North Dakota Highway 8

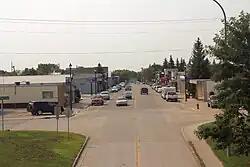
ND 8 in Stanley, August 2013

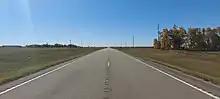
ND 8 near Northgate

ND 8 enters North Dakota at SD 75’s northern terminus, south of Hettinger, where it turns east onto US 12 and runs concurrently for . For the next , ND 8 heads north alone after leaving US 12 and turns east onto ND 21, running concurrently with the latter highway for . ND 21 turns off at Mott, while ND 8 continues north for until crossing over I-94 near Richardton. Skirting through the southern edge of Richardton, ND 8 turns to the north again at County Highway 10 and then runs for before joining ND 200 for . At Halliday, ND 8 turns off ND 200 and once again heads north, meeting the end of ND 1806 halfway in the trek between Halliday and Twin Buttes.